N. John Hall

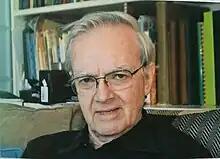
N. John Hall at his home

N. John Hall (born 1933) is an American biographer and scholar best known for his books on Anthony Trollope and Max Beerbohm. In addition, Hall has published many articles, editions, introductions, and book chapters on both Trollope and Beerbohm. In his later career, Hall has written a memoir and two novels.